Holidayland

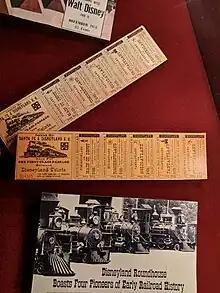
Tickets used to promote the Disneyland Railroad before the opening of Disneyland in 1955

The original concept for Holidayland was that of a turn-of-the-century town park, with picnic areas, horseshoe pits, a baseball diamond, and perhaps an open field where a circus could come to perform. This original version would be located where the Matterhorn sits today. As Disneyland came together in 1954, it became apparent that there wasn't enough space within the park for Holidayland to become a reality, and the land (now sometimes called "Recreationland") became a picnic and recreation area, with minor seasonal holiday decorations.